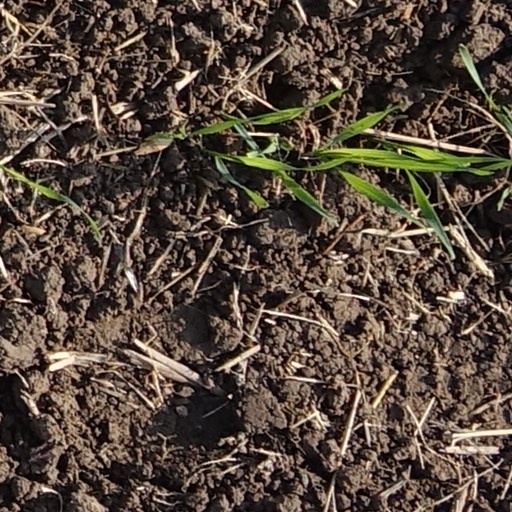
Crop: wheat